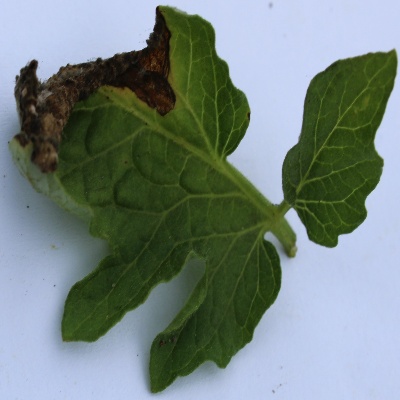
Crop: Tomato
Condition: leaf blight